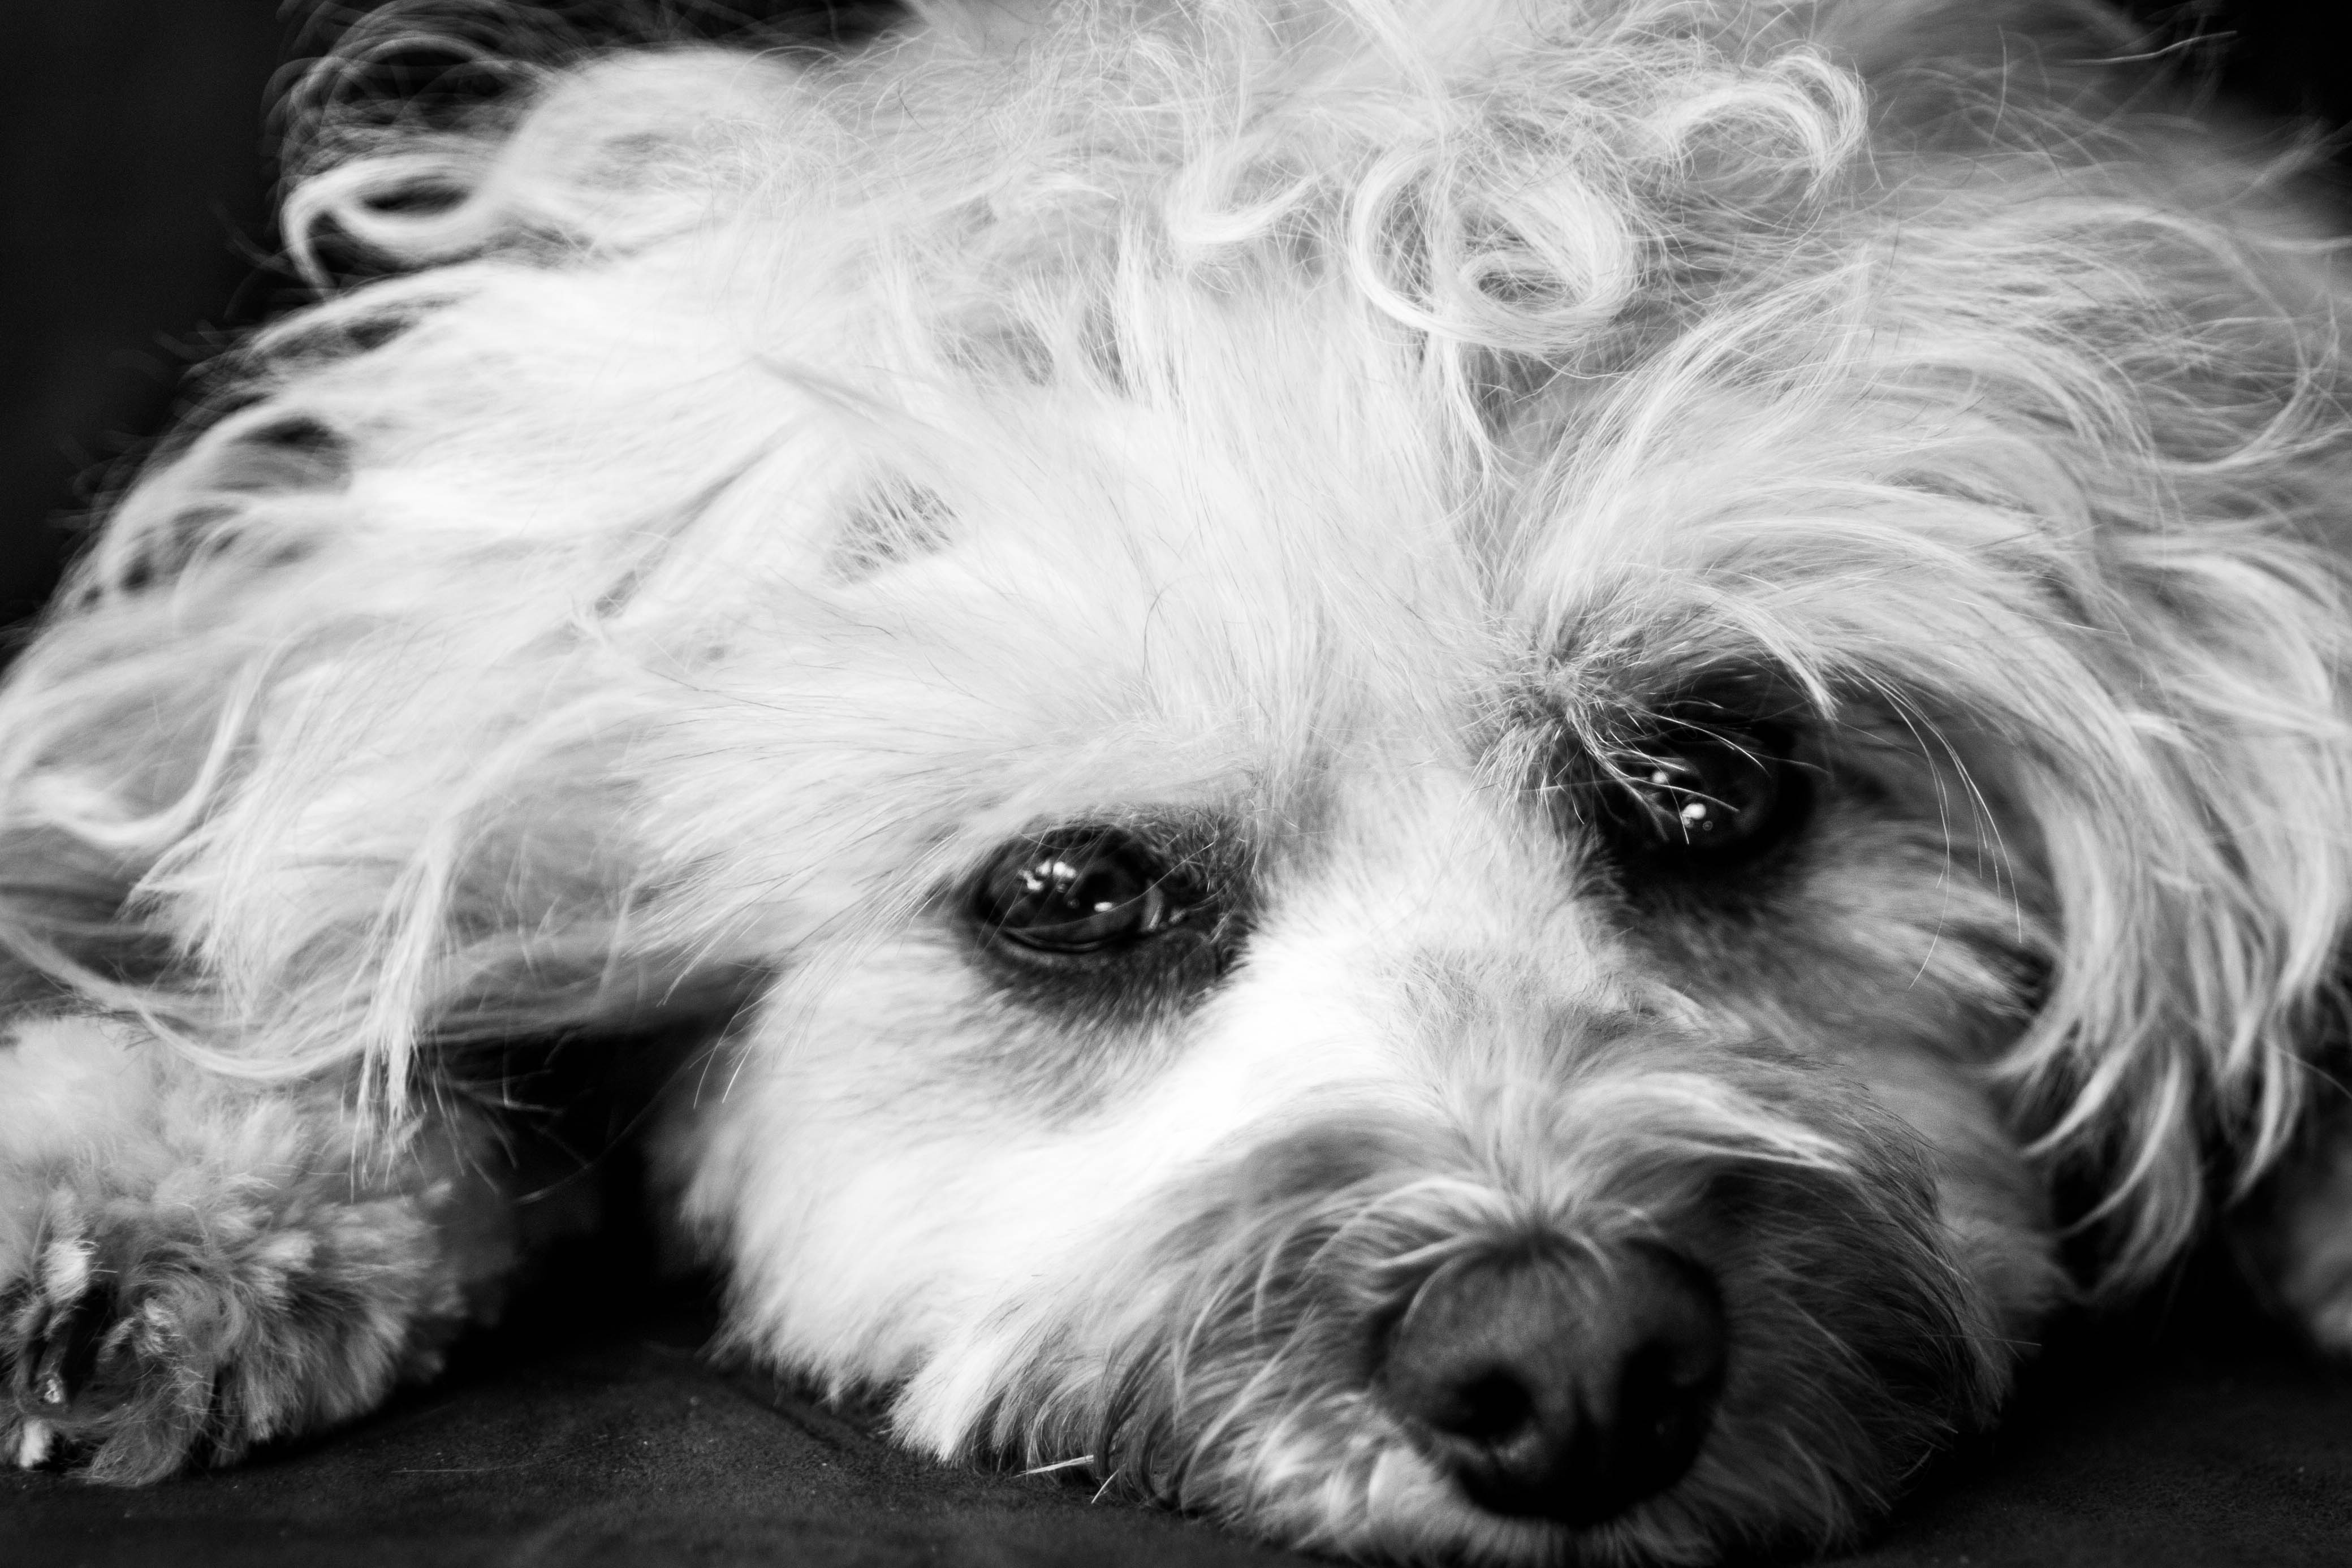
black and white, white, puppy, dog, animal, cute, mammal, black, monochrome, blackandwhite, vertebrate, adorable, dog breed, bella, cavoodle, cavapoo, maltese, bichon, monochrome photography, havanese, dog like mammal, dog crossbreeds